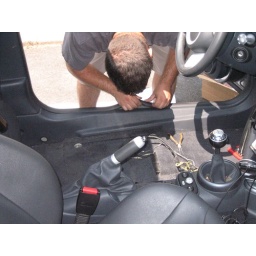
Reinstalling the rubber trim near the door sill plate